Minab River

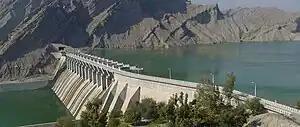
Minab reservoir.

In ancient times, the Minab was the site of Alexandria Carmania, a Greek Colony founded by Alexander the Great in January 324B.C. after his army had reunited with Nearchus and his men who had beached their boats near the mouth of the Minab River, which was then called Anamis or Saganos.